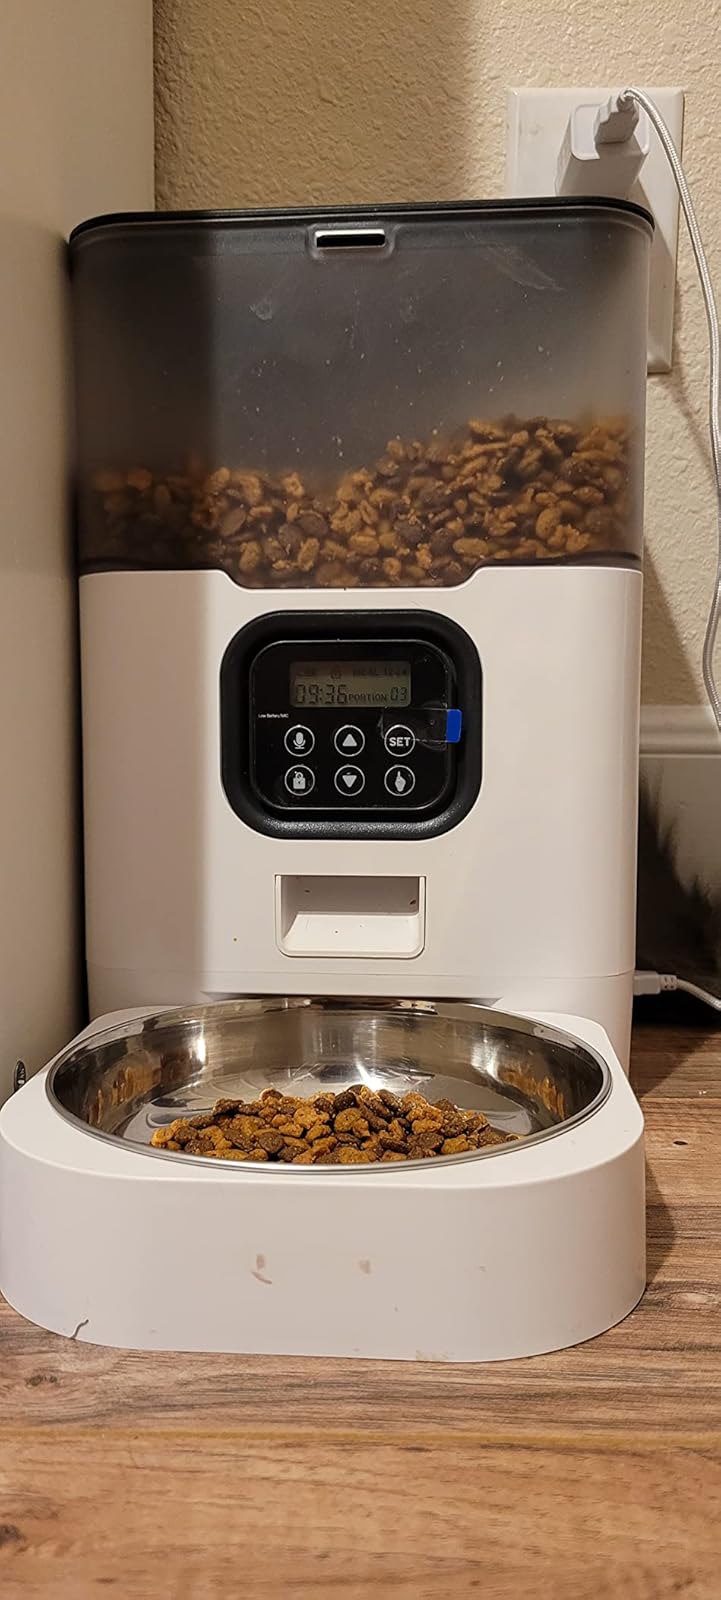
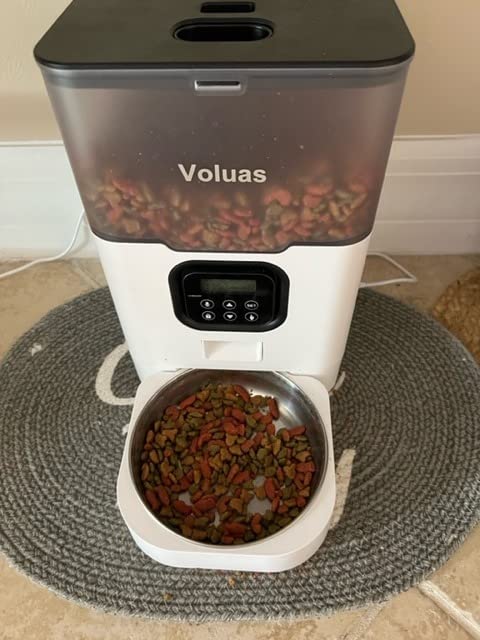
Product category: items_feeder
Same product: yes